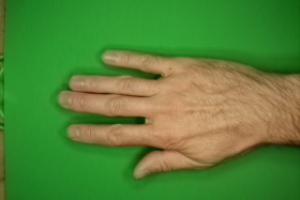
Label: paper